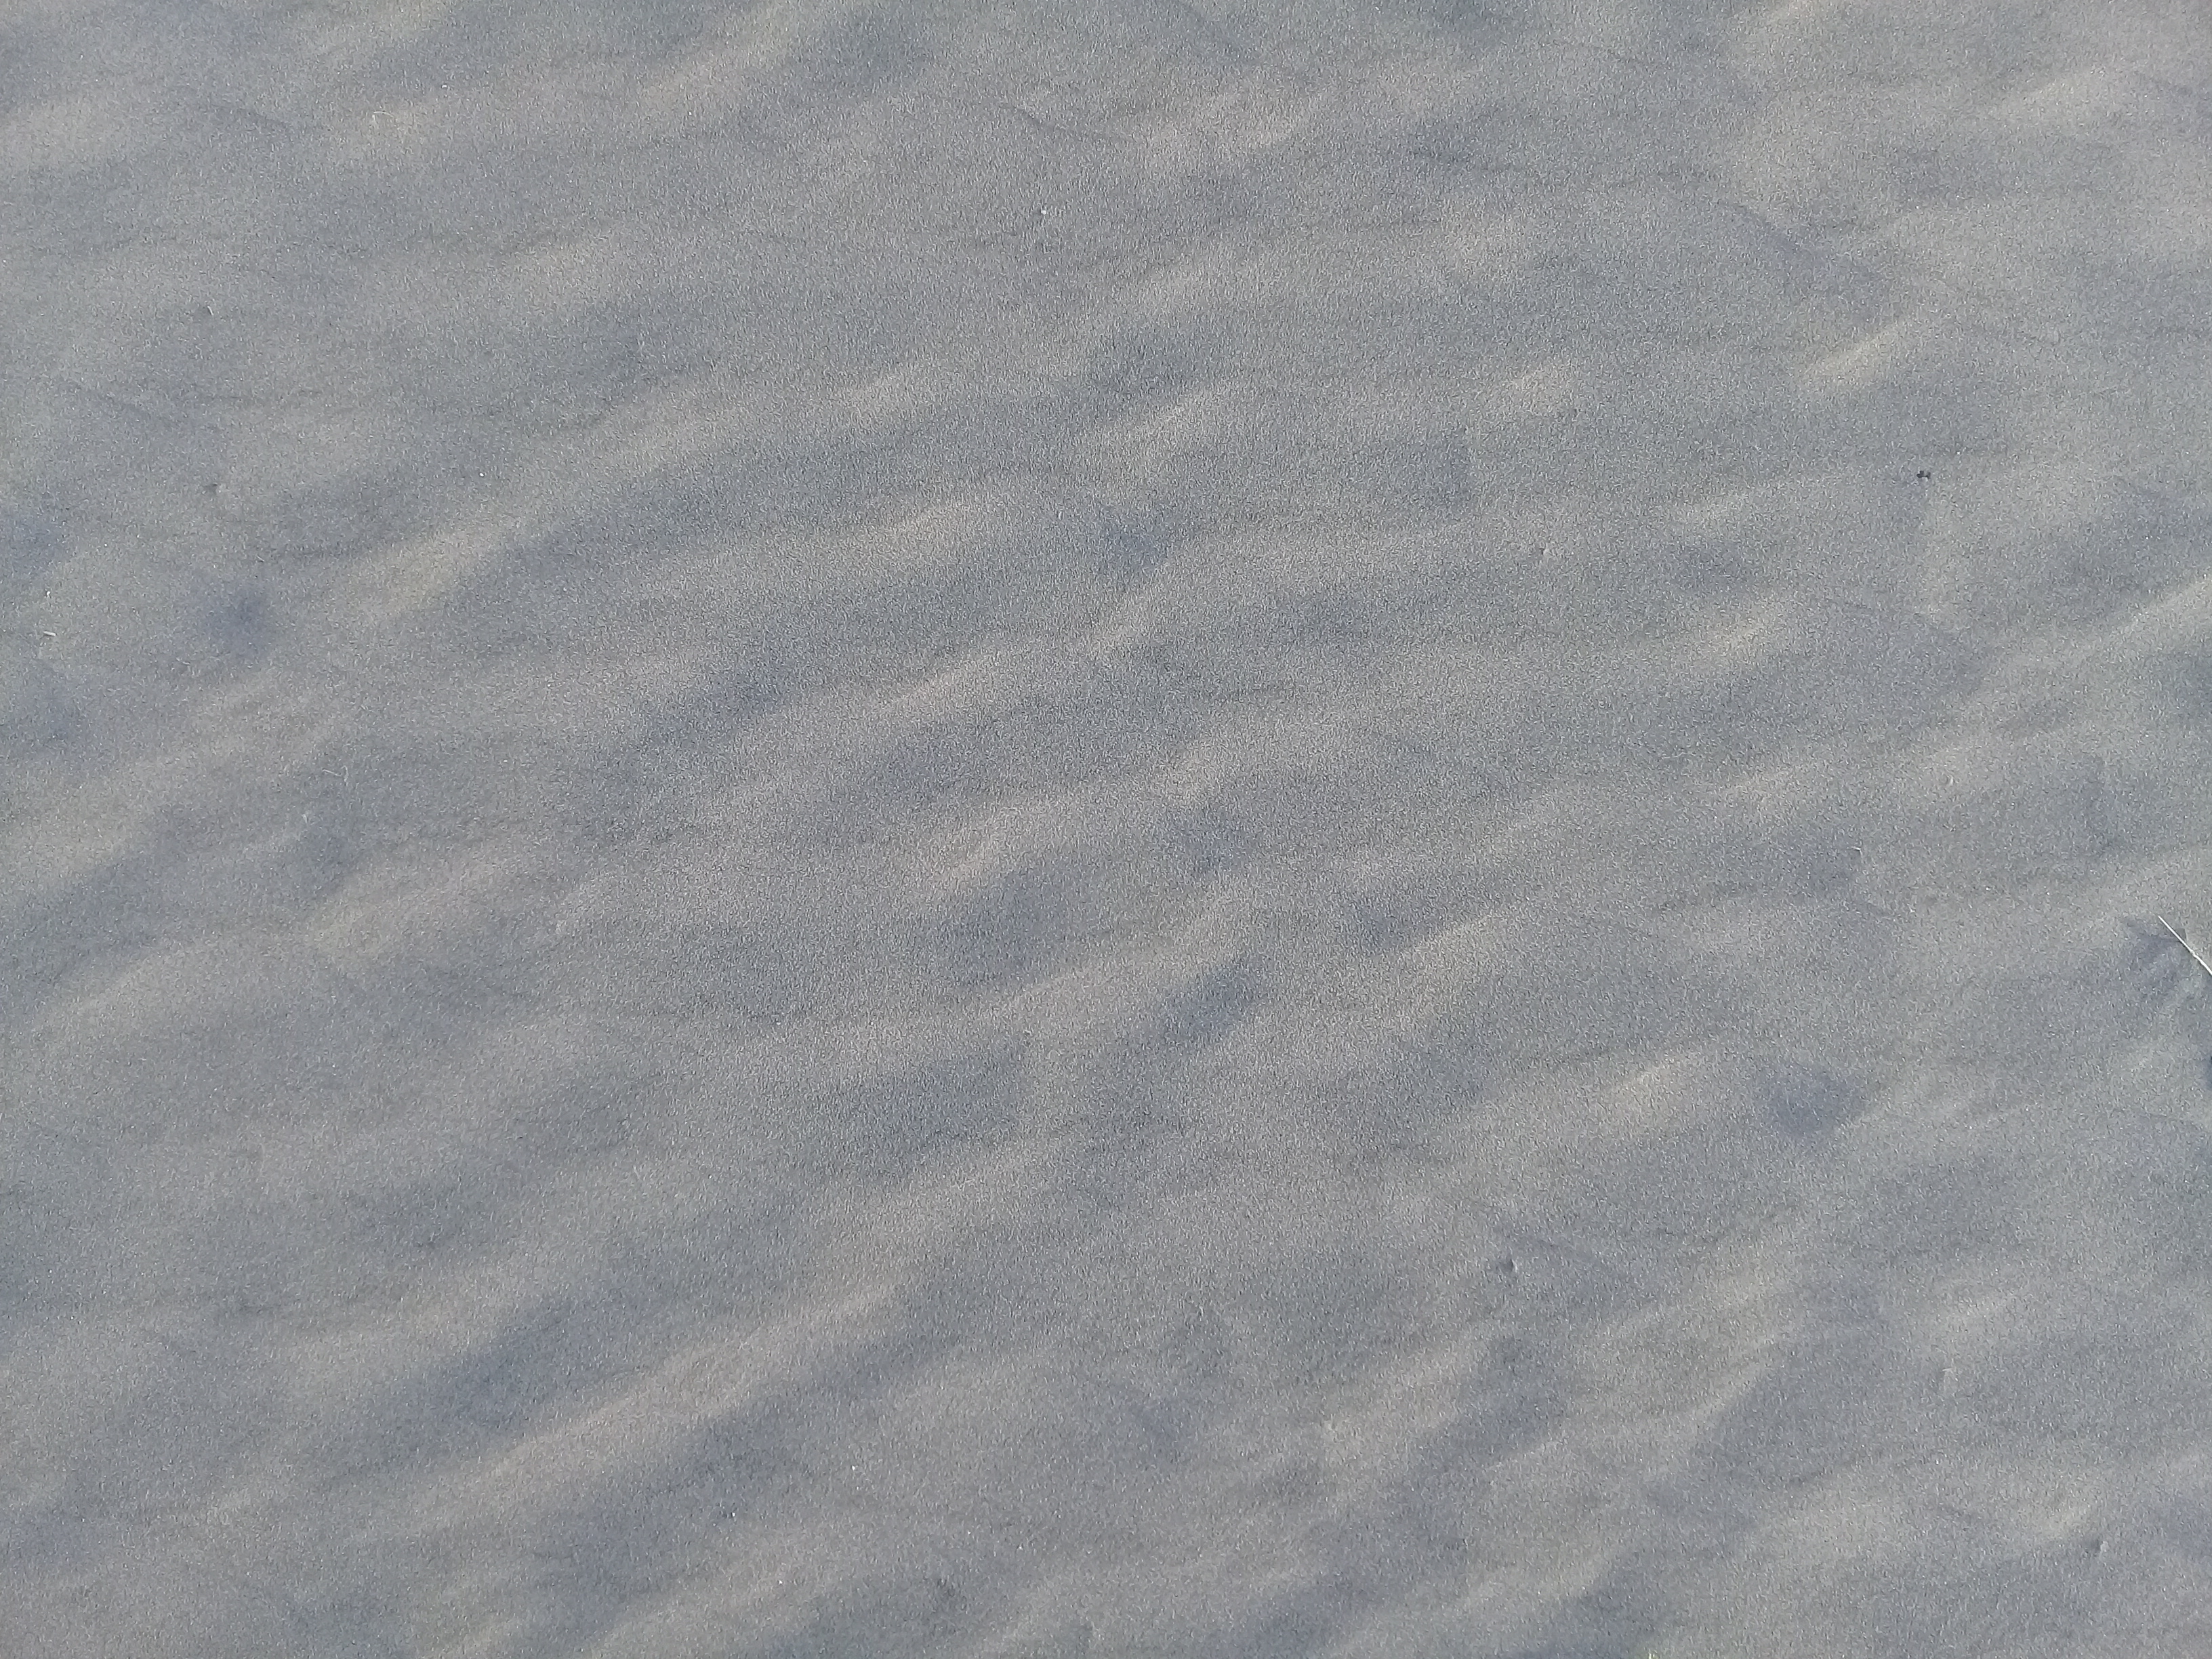
sand, beach, foot print, white, sky, pattern, textile, cloud